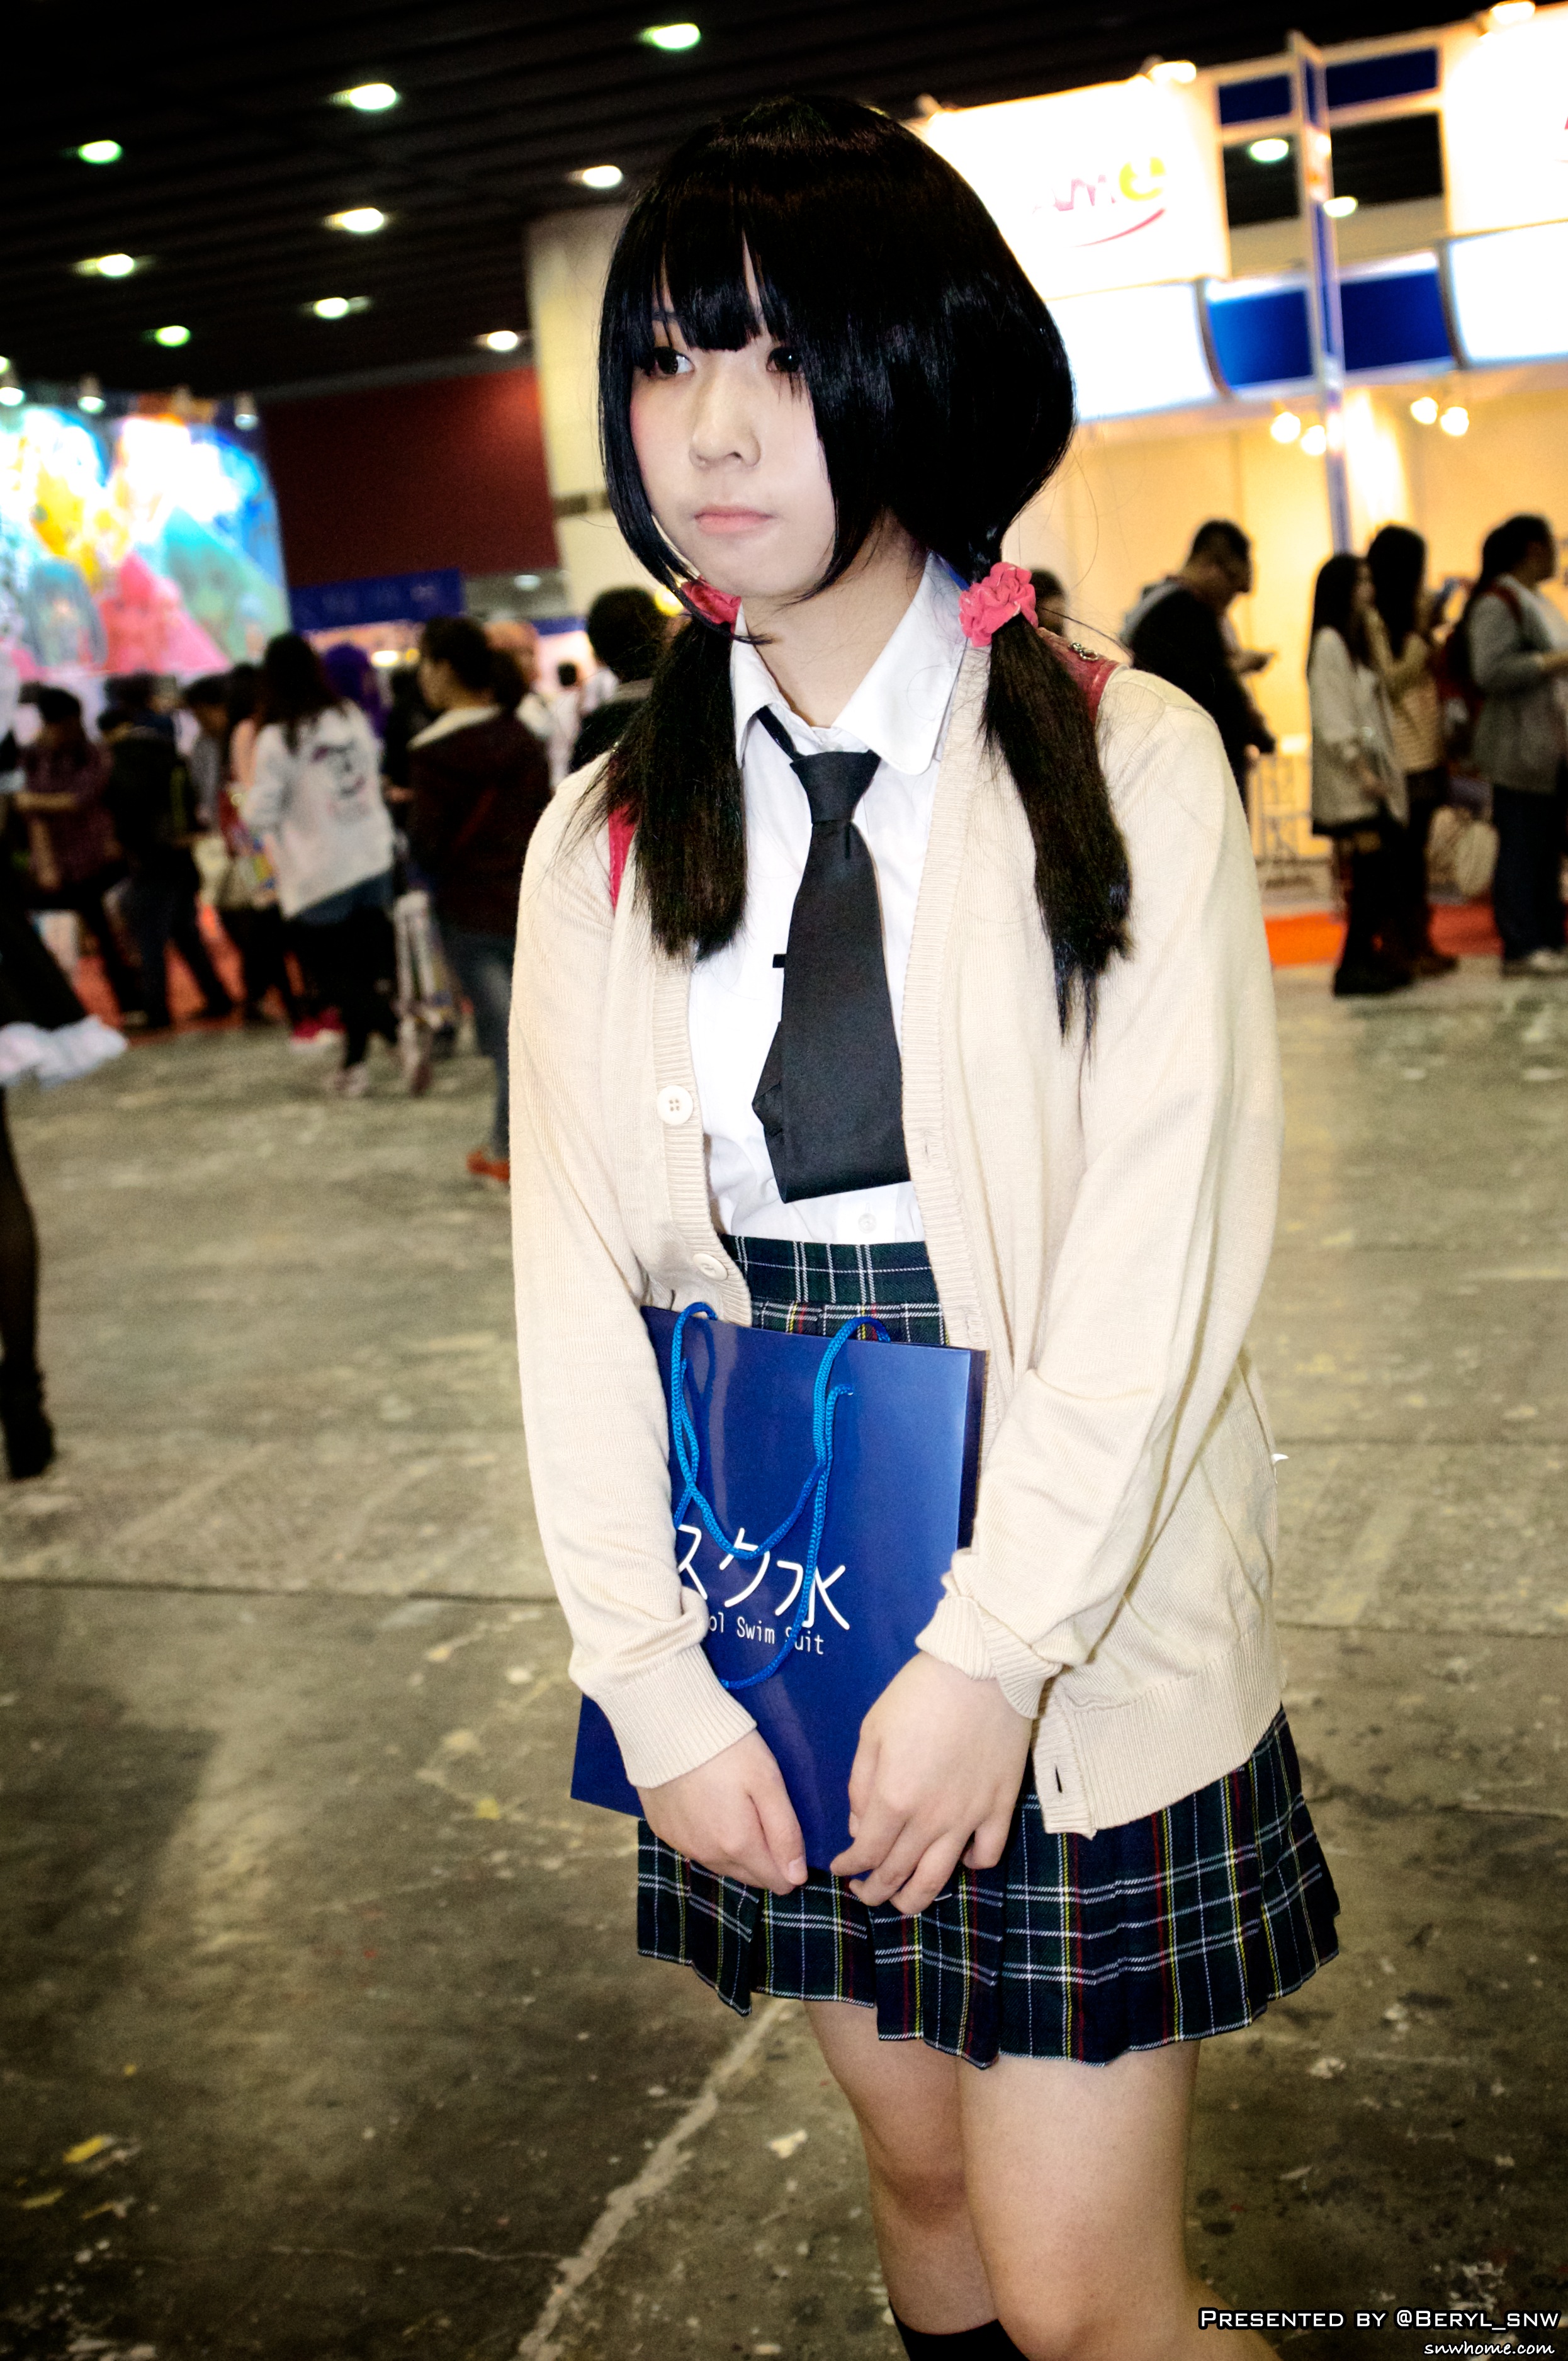
girl, game, clothing, cosplay, doll, girls, figure, performance, canton, costume, anime, comic, comiccon, guangzhou, pazhou